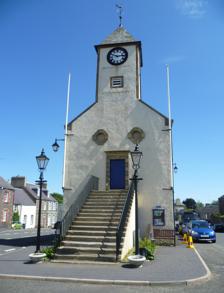
Building: Lauder Town Hall
Country: United Kingdom
Year built: 1735
Municipal building in Lauder, Scotland Lauder Town Hall Lauder Town Hall Location Market Place, Lauder Coordinates 55°43′09″N 2°44′53″W / 55.7192°N 2.7481°W / 55.7192; -2.7481 Built 1735 Architectural style(s) Scottish medieval style Listed Building – Category B Official name Mid Row, Lauder Town Hall Designated 9 June 1971 Reference no. LB37201 Shown in the Scottish Borders Lauder Town Hall is a municipal structure in the Market Place in Lauder , Scottish Borders , Scotland. The structure, which is used as the local registrar's office and as a venue for weddings and civil partnership ceremonies, is a Category B listed building . History The first municipal in the town was a tolbooth which was designed in the Scottish medieval style and dated back at least to the mid-16th century. In 1598, it was attacked by an angry mob drawn from the Homes and Cranstoun families, led by Lord Home : they entered the tolbooth, retrieved and executed a prisoner, William Lawther, who was being held for the murder of one of their kinsmen, John Cranstoun, and then burnt the building to the ground. The building was burnt to the ground again and was subsequently repaired in 1606. A man and five women were held in the tolbooth, tried for witchcraft in the courtroom and then executed in October 1649 during the Great Scottish witch hunt . By the late 1720s, the old tolbooth was dilapidated and the local laird , Charles Maitland, 6th Earl of Lauderdale , whose seat was at Thirlestane Castle , contributed £100 towards the rebuilding of the structure: it was rebuilt in stone with a harled finish and the works were completed in 1735. The design involved a long flight of steps leading up to a doorway with a Gibbs surround on the first floor. Above the doorway, there was a pair of blind oculi , with voussoirs at the cardinal points , and the whole structure was surmounted by a gable which was broken by a clock tower with a pyramid -shaped roof and weather vane . Internally, the principal rooms were two barrel vaulted prison cells on the ground floor as well one smaller, windowless cell known as the "black hole" underneath the staircase; there was a single large assembly hall, which was used both as a court room and as the burgh council chamber, on the first floor. In 1790, a new bell, cast by George Watt of Edinburgh, was installed in the clock tower and, on 18 July 1793, during a severe and prolonged thunderstorm, a "ball of fire struck the steeple above the Tollbooth, and did considerable damage". In November 1831, a public meeting was held in the town hall to discuss the Reform Bill and to demand "speedy reform" and, following a critical report by a prisons inspector, the use of the prison cells for the incarceration of criminals was discontinued in 1843. A one-handed clock, which had been installed in the tower when the town hall was rebuilt in the 18th century, was relocated to a gable in a stable block at Mellerstain House in 1859: it was replaced by a new two-handed clock which was installed at the town hall at that time. The future Prime Minister , Ramsay MacDonald , visited the town hall to make a speech in support of the local Labour Party candidate, Robert Spence during the December 1923 General Election . The building continued to serve as the meeting place of the burgh council for much of the 20th century but ceased to be the local seat of government when the enlarged Ettrick and Lauderdale District Council was formed in 1975. It was subsequently used as the local registrar's office and as a venue for weddings and civil partnership ceremonies. See also List of listed buildings in Lauder, Scottish Borders References